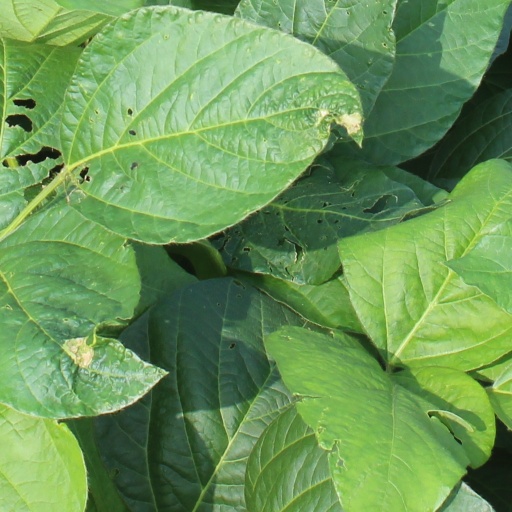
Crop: soybean